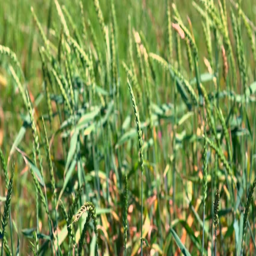
tall grass blows in the wind